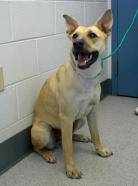
Label: dog